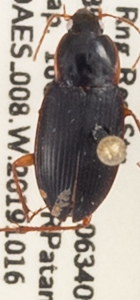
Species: Calathus opaculus
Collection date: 2019-10-16
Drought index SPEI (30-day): -0.524
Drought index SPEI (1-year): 1.28
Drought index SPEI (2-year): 0.8